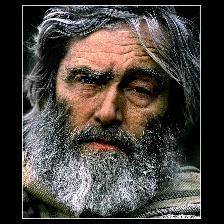
Label: Human